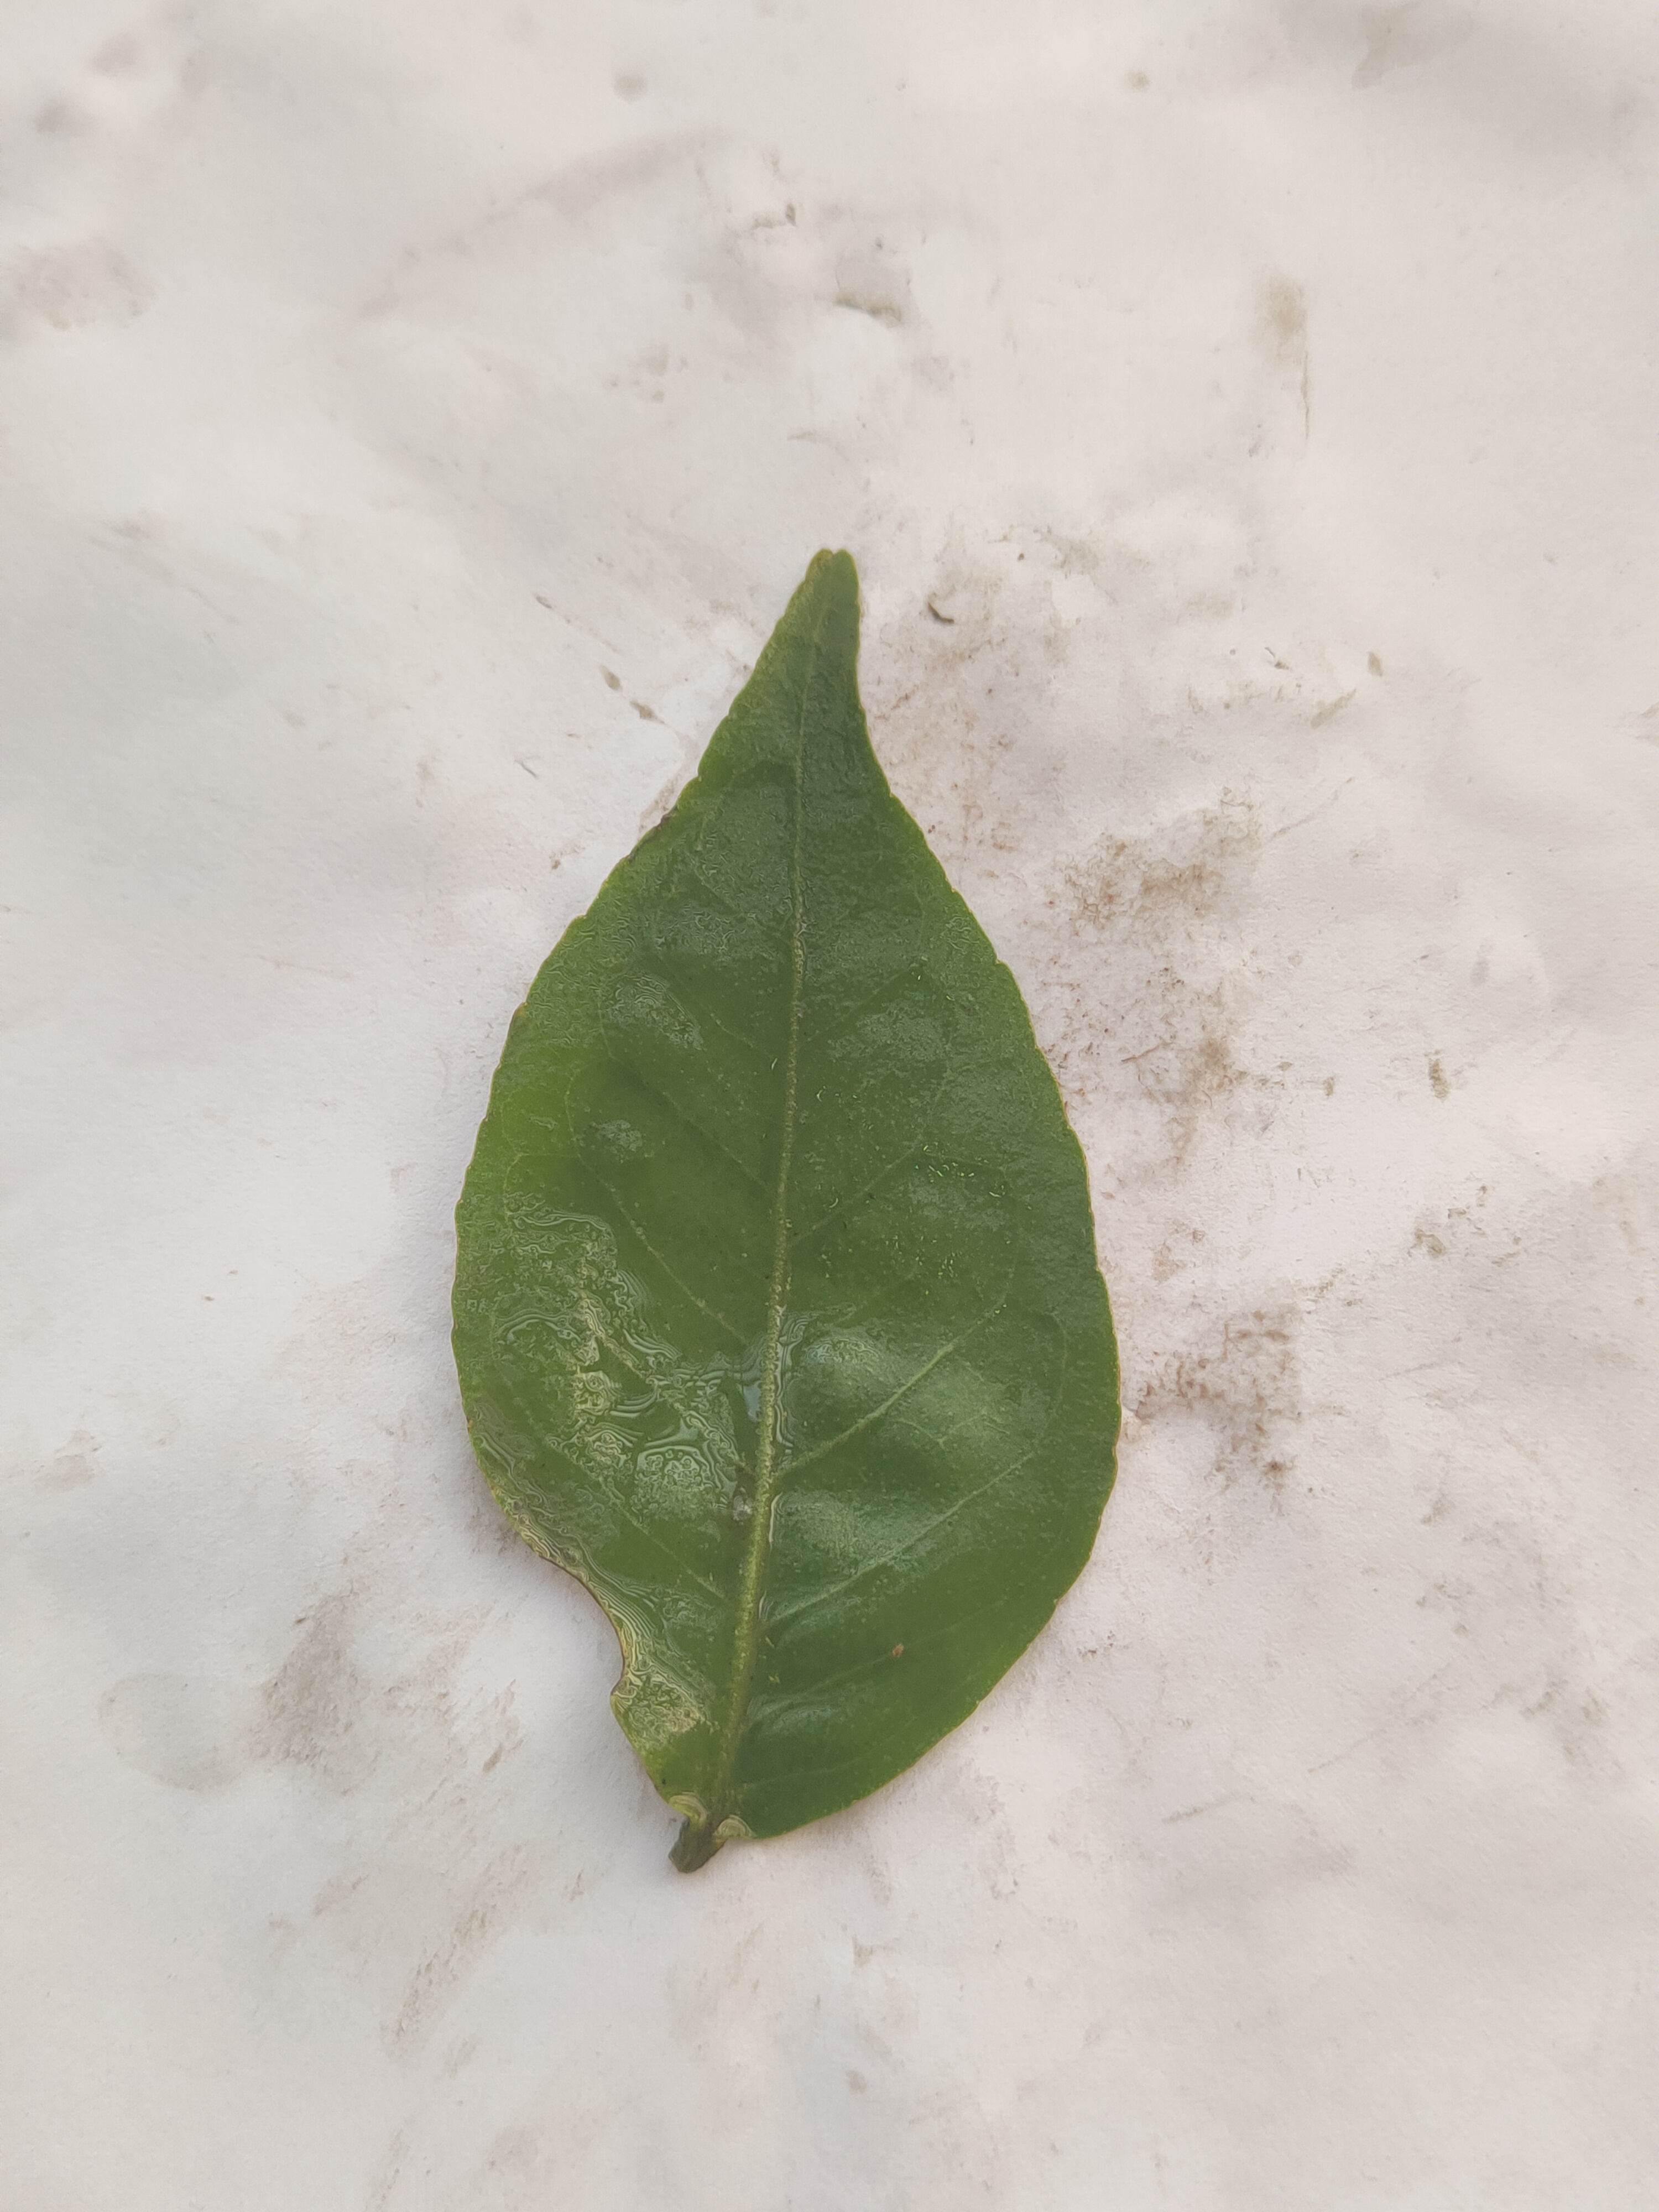
Leaf variety: Aegle marmelos